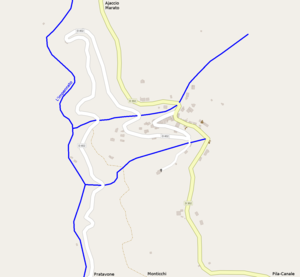
Carte du centre-bourg de Cognocoli. L'édification sur un éperon rocheux - entre deux ruisseaux affluents de l'Impennato - en hautes maisons alignées accentue la vocation défensive de l'architecture du village.
Cognocoli-Monticchi est une commune française située dans la circonscription départementale de la Corse-du-Sud et le territoire de la collectivité de Corse. Elle appartient à l'ancienne piève d'Ornano.